Operation Moshtarak

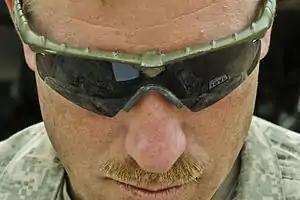
A US Army soldier of 1st Battalion, 17th Infantry Regiment during Operation Moshtarak

After the ousting of the Taliban, the American and NATO commanders were confronted with the dilemma of on the one hand the need for ""winning the hearts and minds"" of the local population as well as on the other hand the necessity of the eradication of poppies and the destruction of the opium economy, that allegedly financed the Taliban insurgency. Since opium is the main source of existence of 60 to 70 percent of the farmers in Marja, American Marines were ordered to preliminarily ignore the crops to avoid trampling their livelihood.